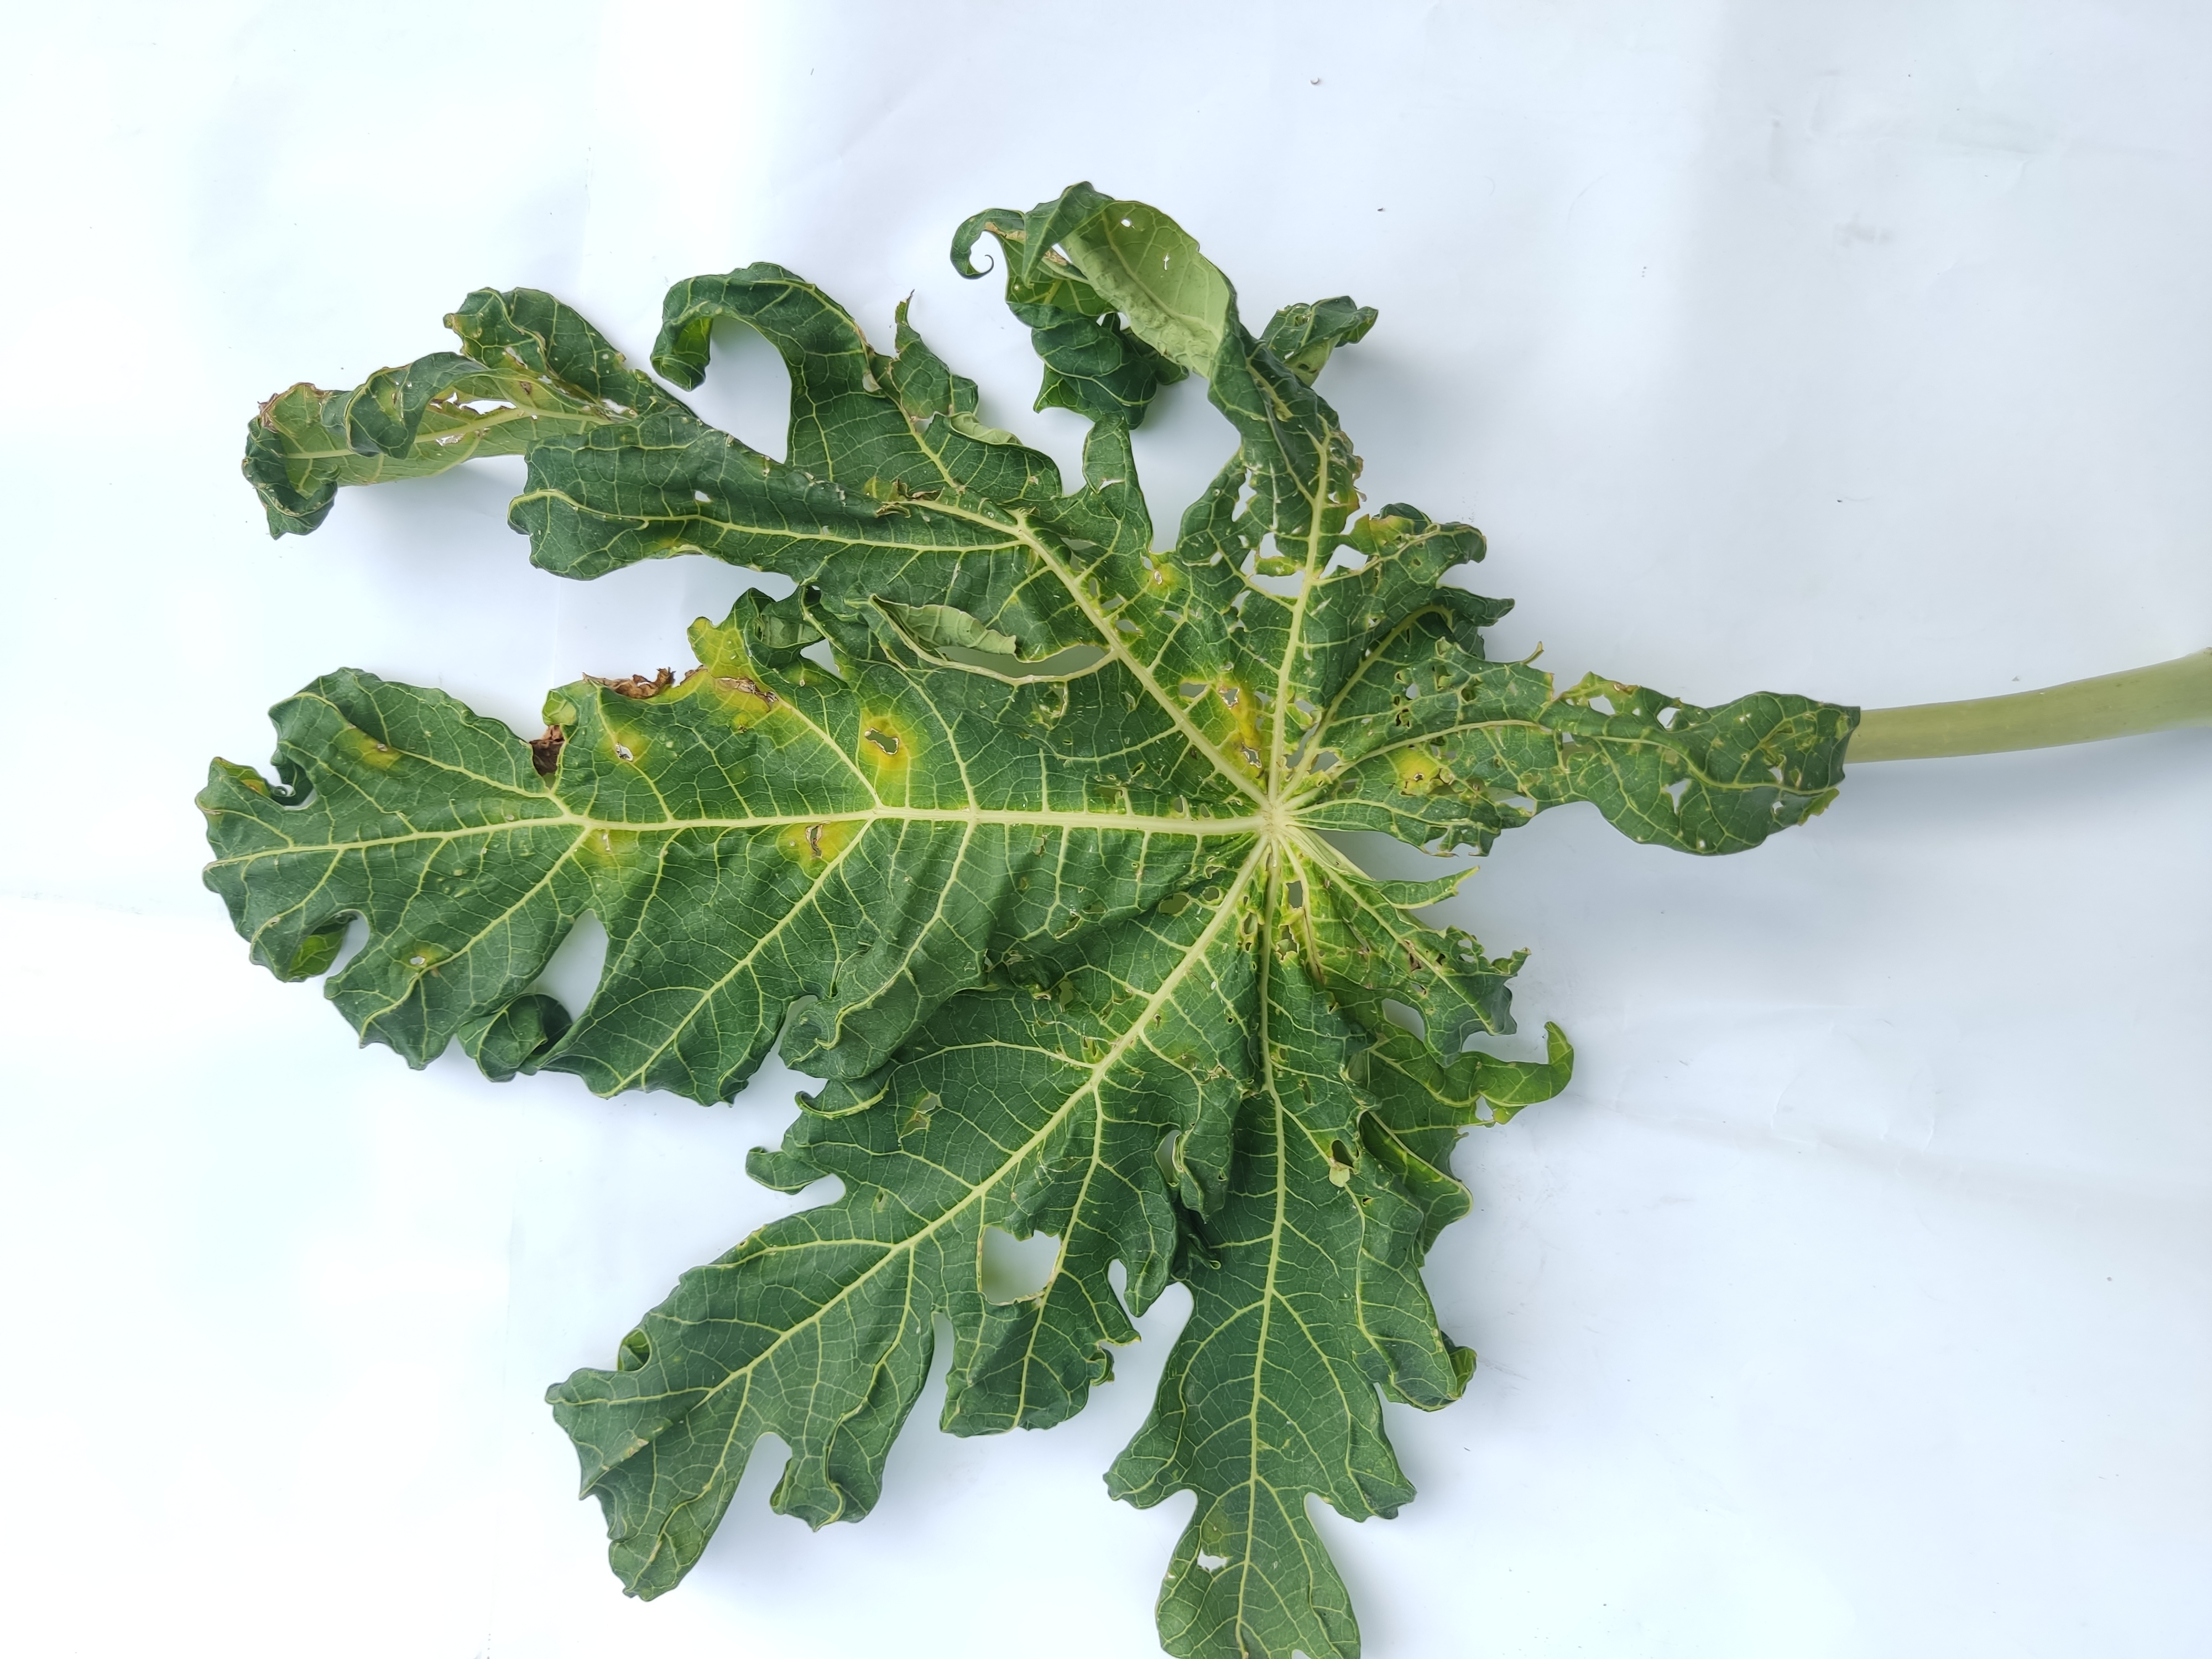
Label: Leaf Curl